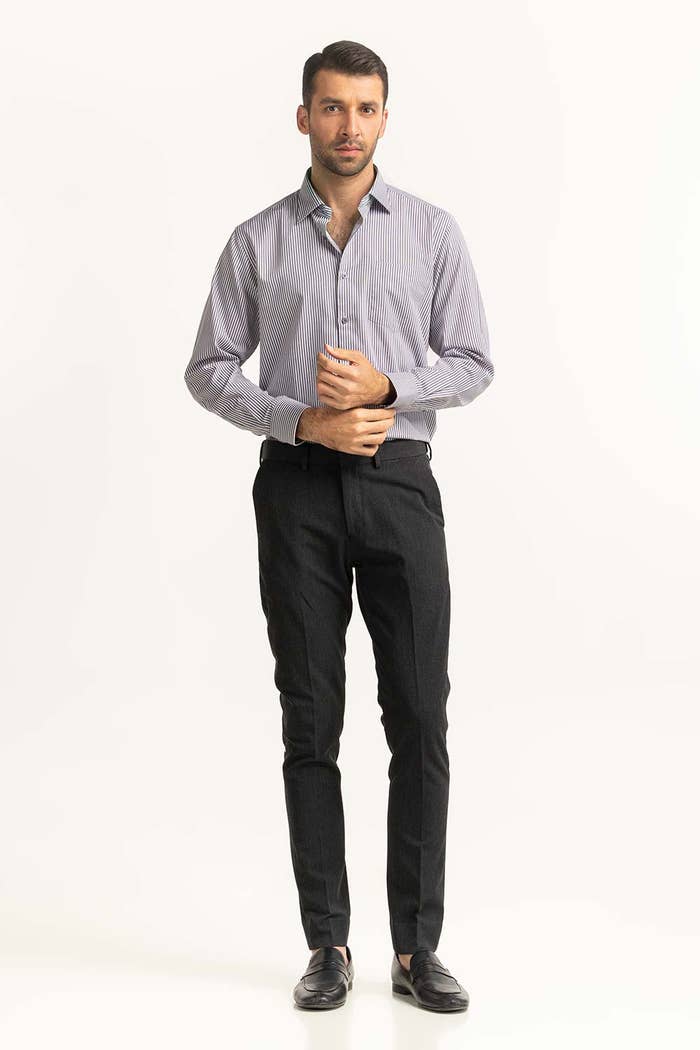
black slim fit check dress tee